Sagastad

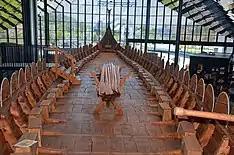
The deck of the Myklebustship seen from inside Sagastad

The most important exhibit at Sagastad is the reconstruction of the Myklebust ship, the largest viking ship ever discovered in Norway. Visitors are able to board the 30 meter long ship inside the center. The entire ship is accessible from a boarding ramp. The ship is situated in the middle of the center, surrounded by interactive exhibitions that are mainly connected to the ship and the other burial sites at Nordfjordeid.